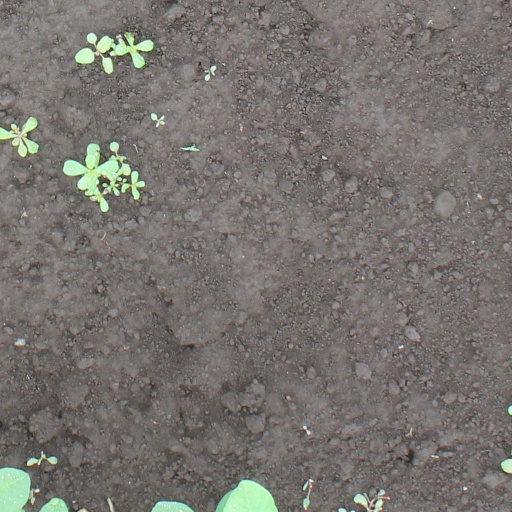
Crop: soybean